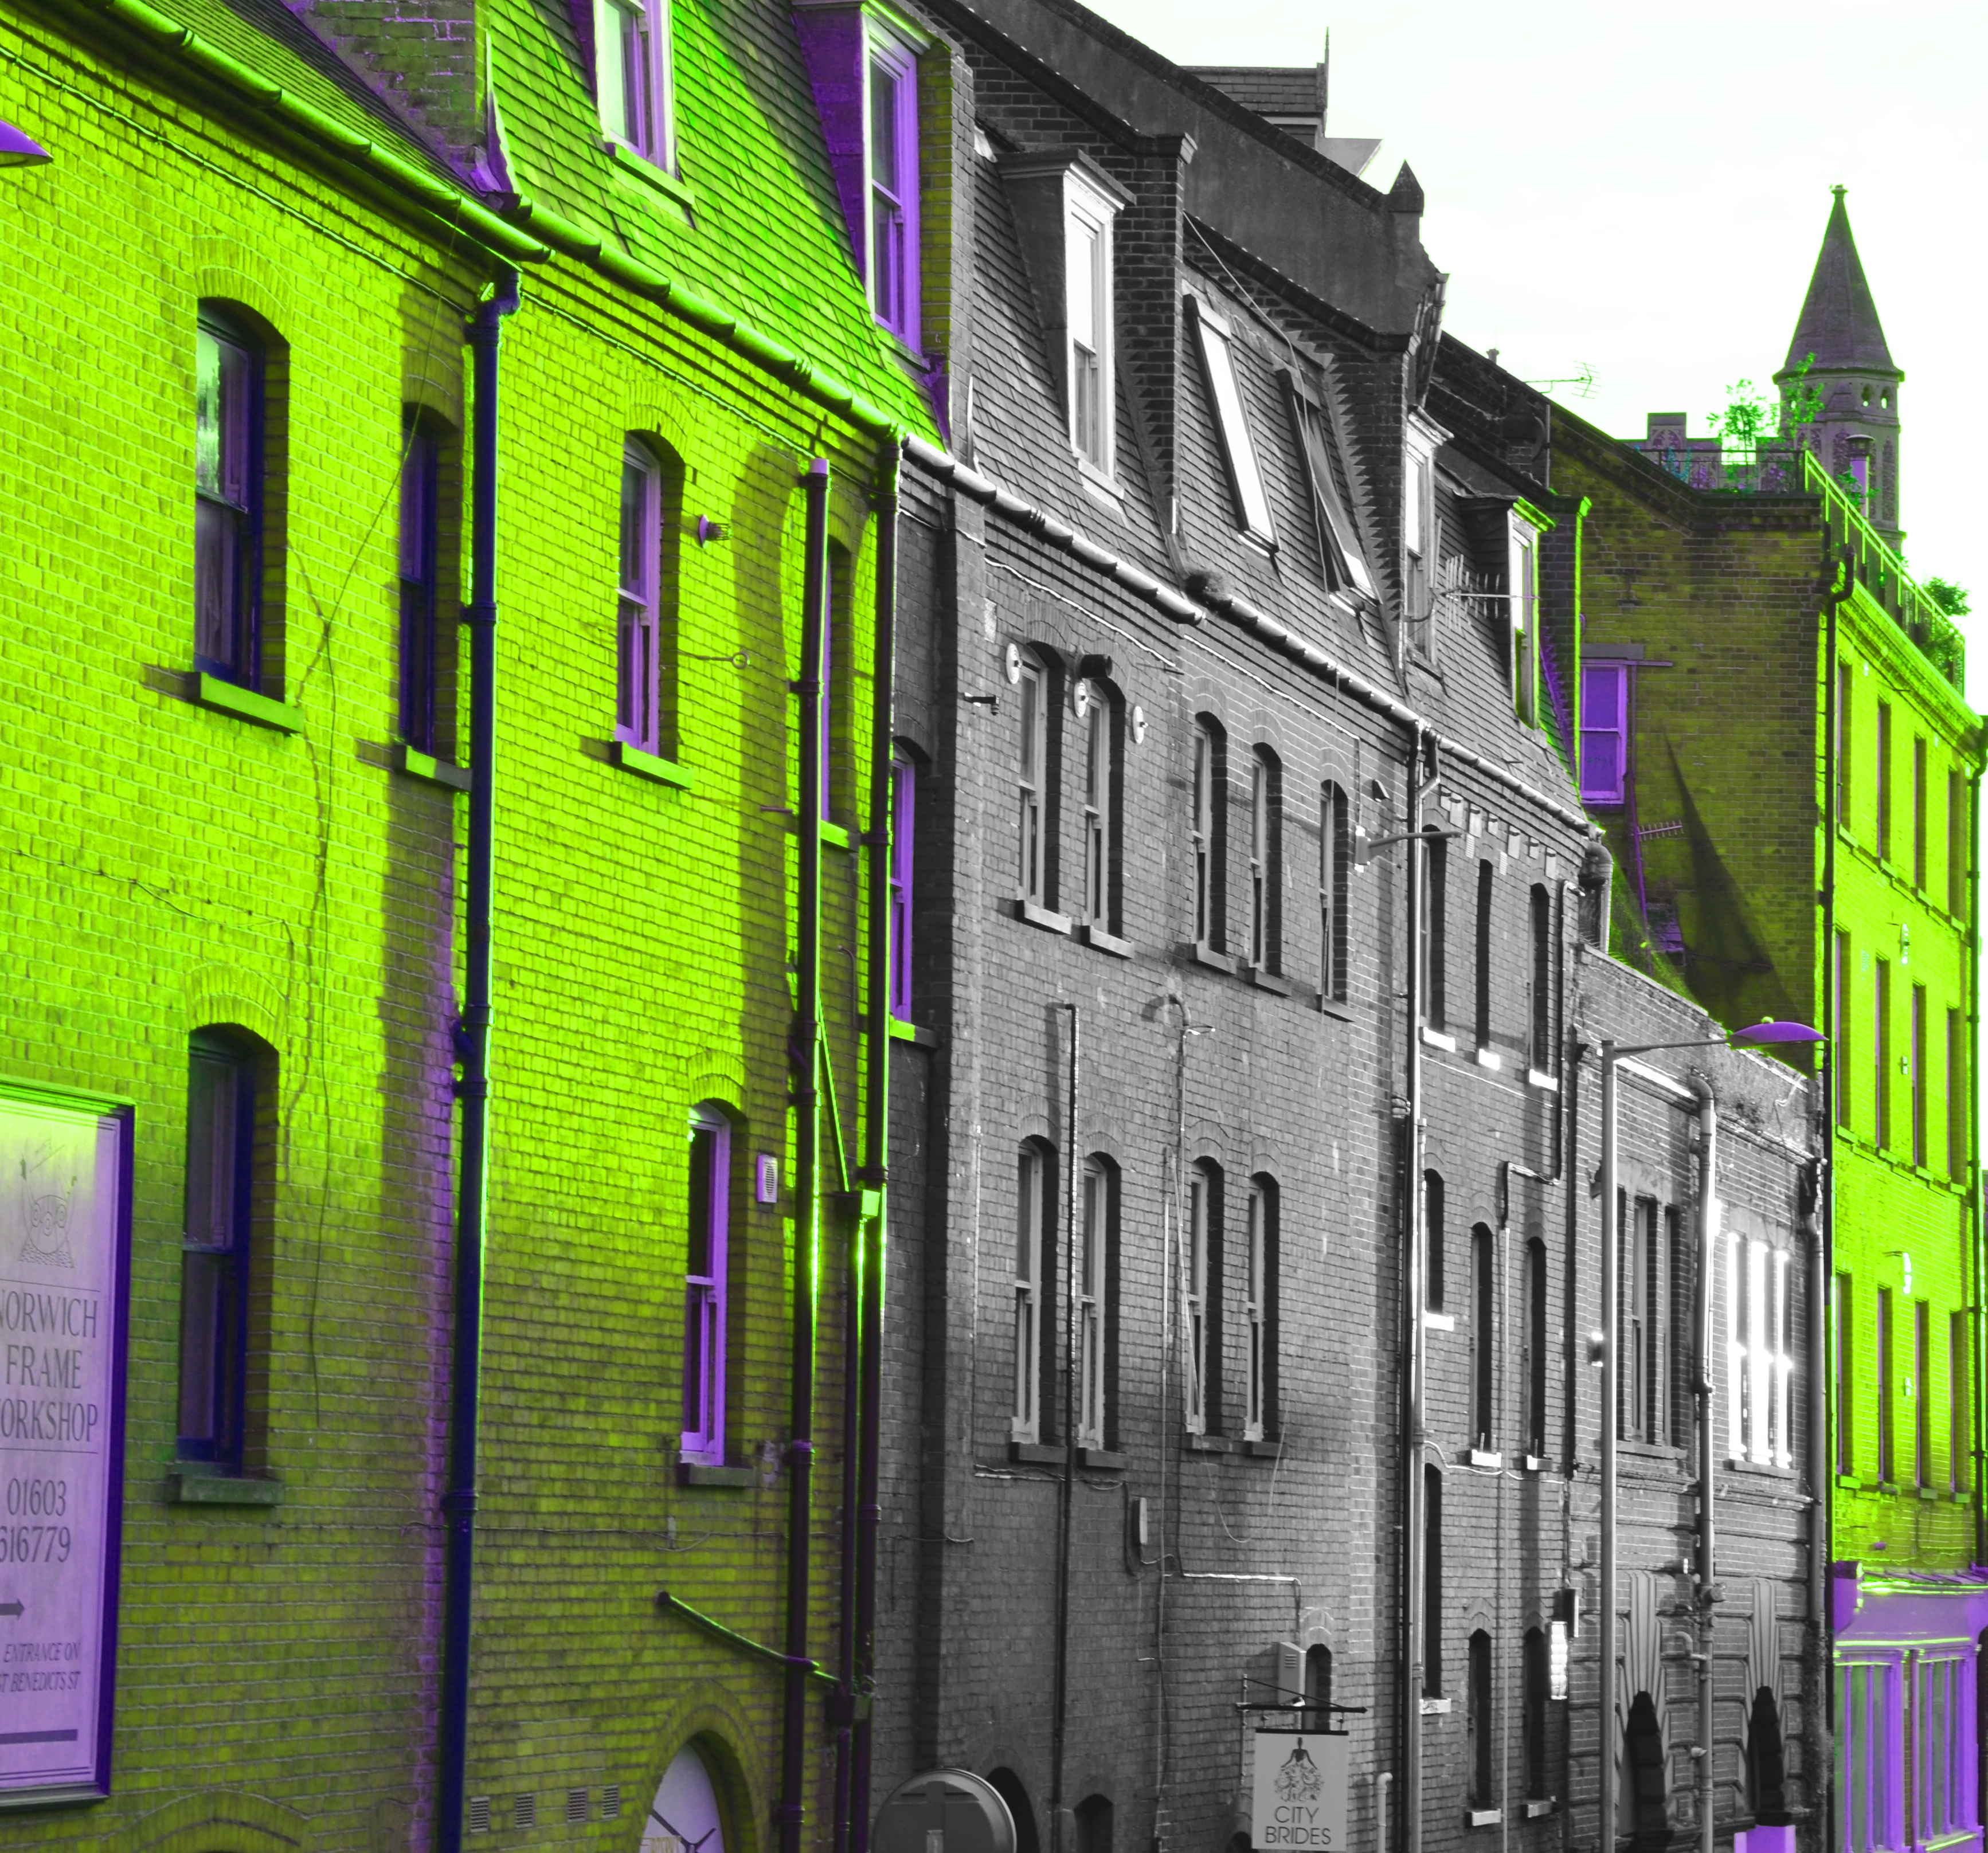
architecture, road, street, town, alley, city, wall, cityscape, color, facade, lane, free, infrastructure, metropolis, neighbourhood, urban area, residential area, human settlement